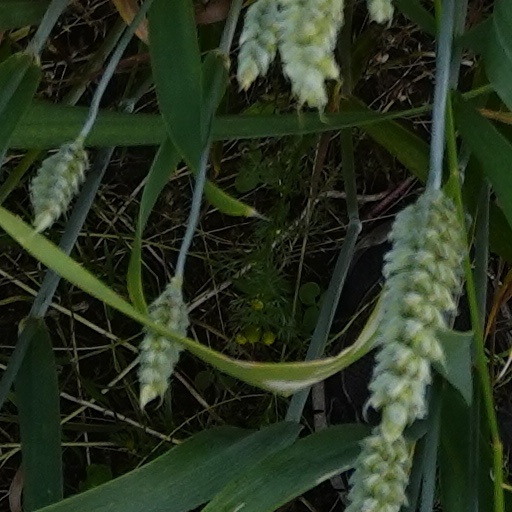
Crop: wheat